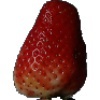
Label: Strawberry 1